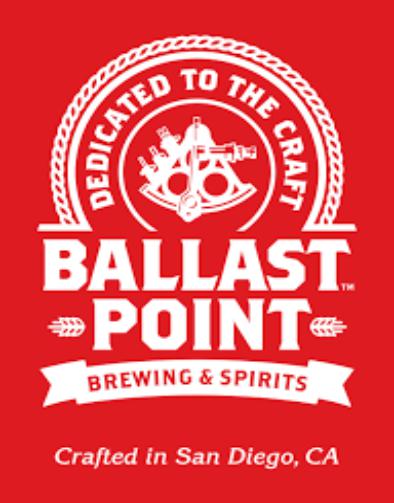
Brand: Ballast Point
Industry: Food